Maxim Kalashnikov

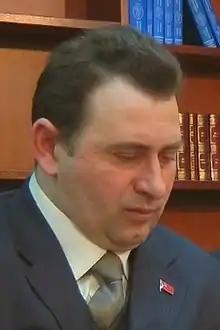
Maxim Kalashnikov live on The National Issue in 2010

Vladimir Alexandrovich Kucherenko (born December 21, 1966), better known by the pen name Maxim Kalashnikov (Максим Калашников), is a Russian writer, publicist, and political activist.